Murder of Andrew Dingwall

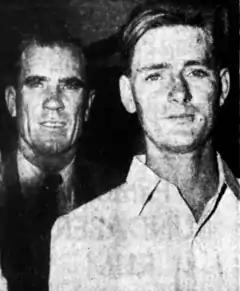
Patrick Joseph Platts (right) accompanied by Detective Senior Sergeant Harry Gilbert Cook entering Mount Morgan Court of Petty Sessions on 1 April 1954

On 22 March 1954, Andrew Dingwall, a 50-year-old newsagent was murdered by 19-year-old Patrick Joseph Platts who violently stabbed Dingwall 17 times and slashed his throat during a bungled robbery of Dingwall's newsagency in Mount Morgan, Queensland.